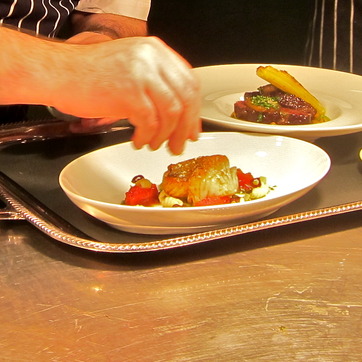
Material: food